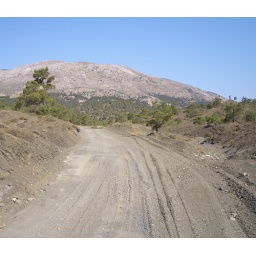
. . . and it was getting hotter all the time. A minor surfaced road in sight just below the tree line.